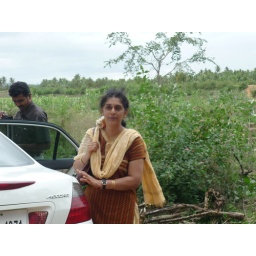
Sharmila getting into the car near the Bindingnavile lake